Maintaining power

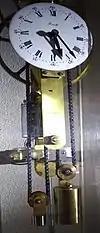
Huygens' maintaining power in use

The weight drive used by Christiaan Huygens in his early clocks acts as a maintaining power. In this layout, the weight which drives the clock is carried on a pulley and the cord (or chain) supporting the weight is wrapped around the main driving wheel on one side and the rewinding wheel on the other.